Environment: real
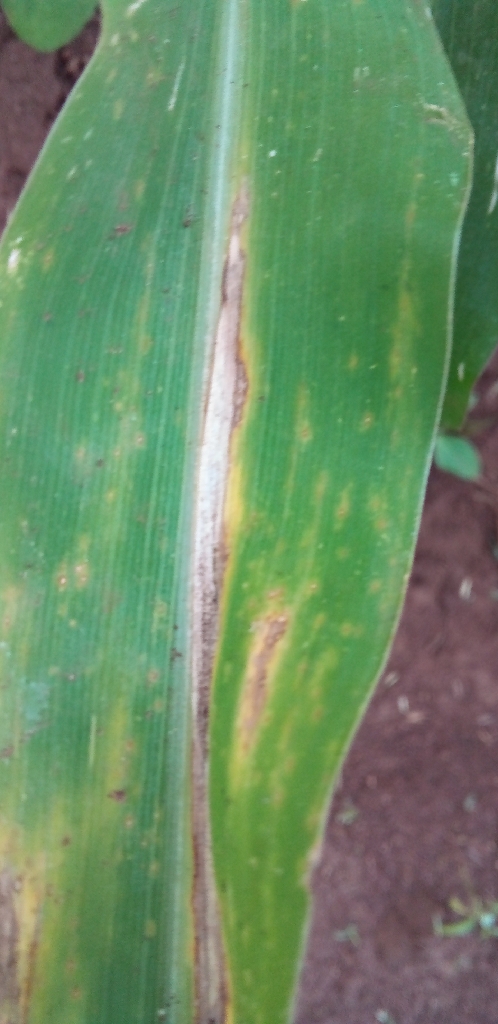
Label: northern_corn_leaf_blight